Public services in Toronto

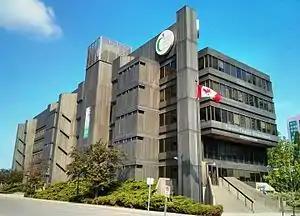
Head office for the Toronto District School Board, one of four public school boards that operate in the city.

Most students from Toronto receive their primary and secondary education via the public school system, operated by school boards funded by the province via provincial income tax and federal financial transfers to the provincial government. The Toronto District School Board (TDSB) is a public secular English-first language school board. TDSB is the city's largest public school board in the country, operating 451 public schools and 102 secondary or high schools. Other public school boards in Toronto include the Toronto Catholic District School Board (TCDSB), a separate English-first language school board; Conseil scolaire Viamonde (CSV), a secular French-first language school board; and Conseil scolaire catholique MonAvenir, a separate French-first language school board. In addition to schools operated by public school boards, the city is also home to a number of private schools.